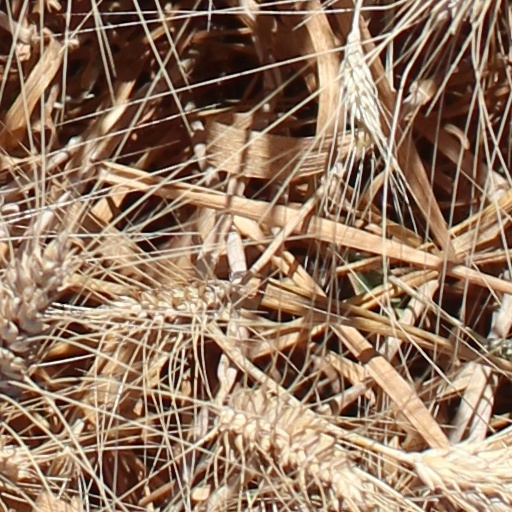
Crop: wheat